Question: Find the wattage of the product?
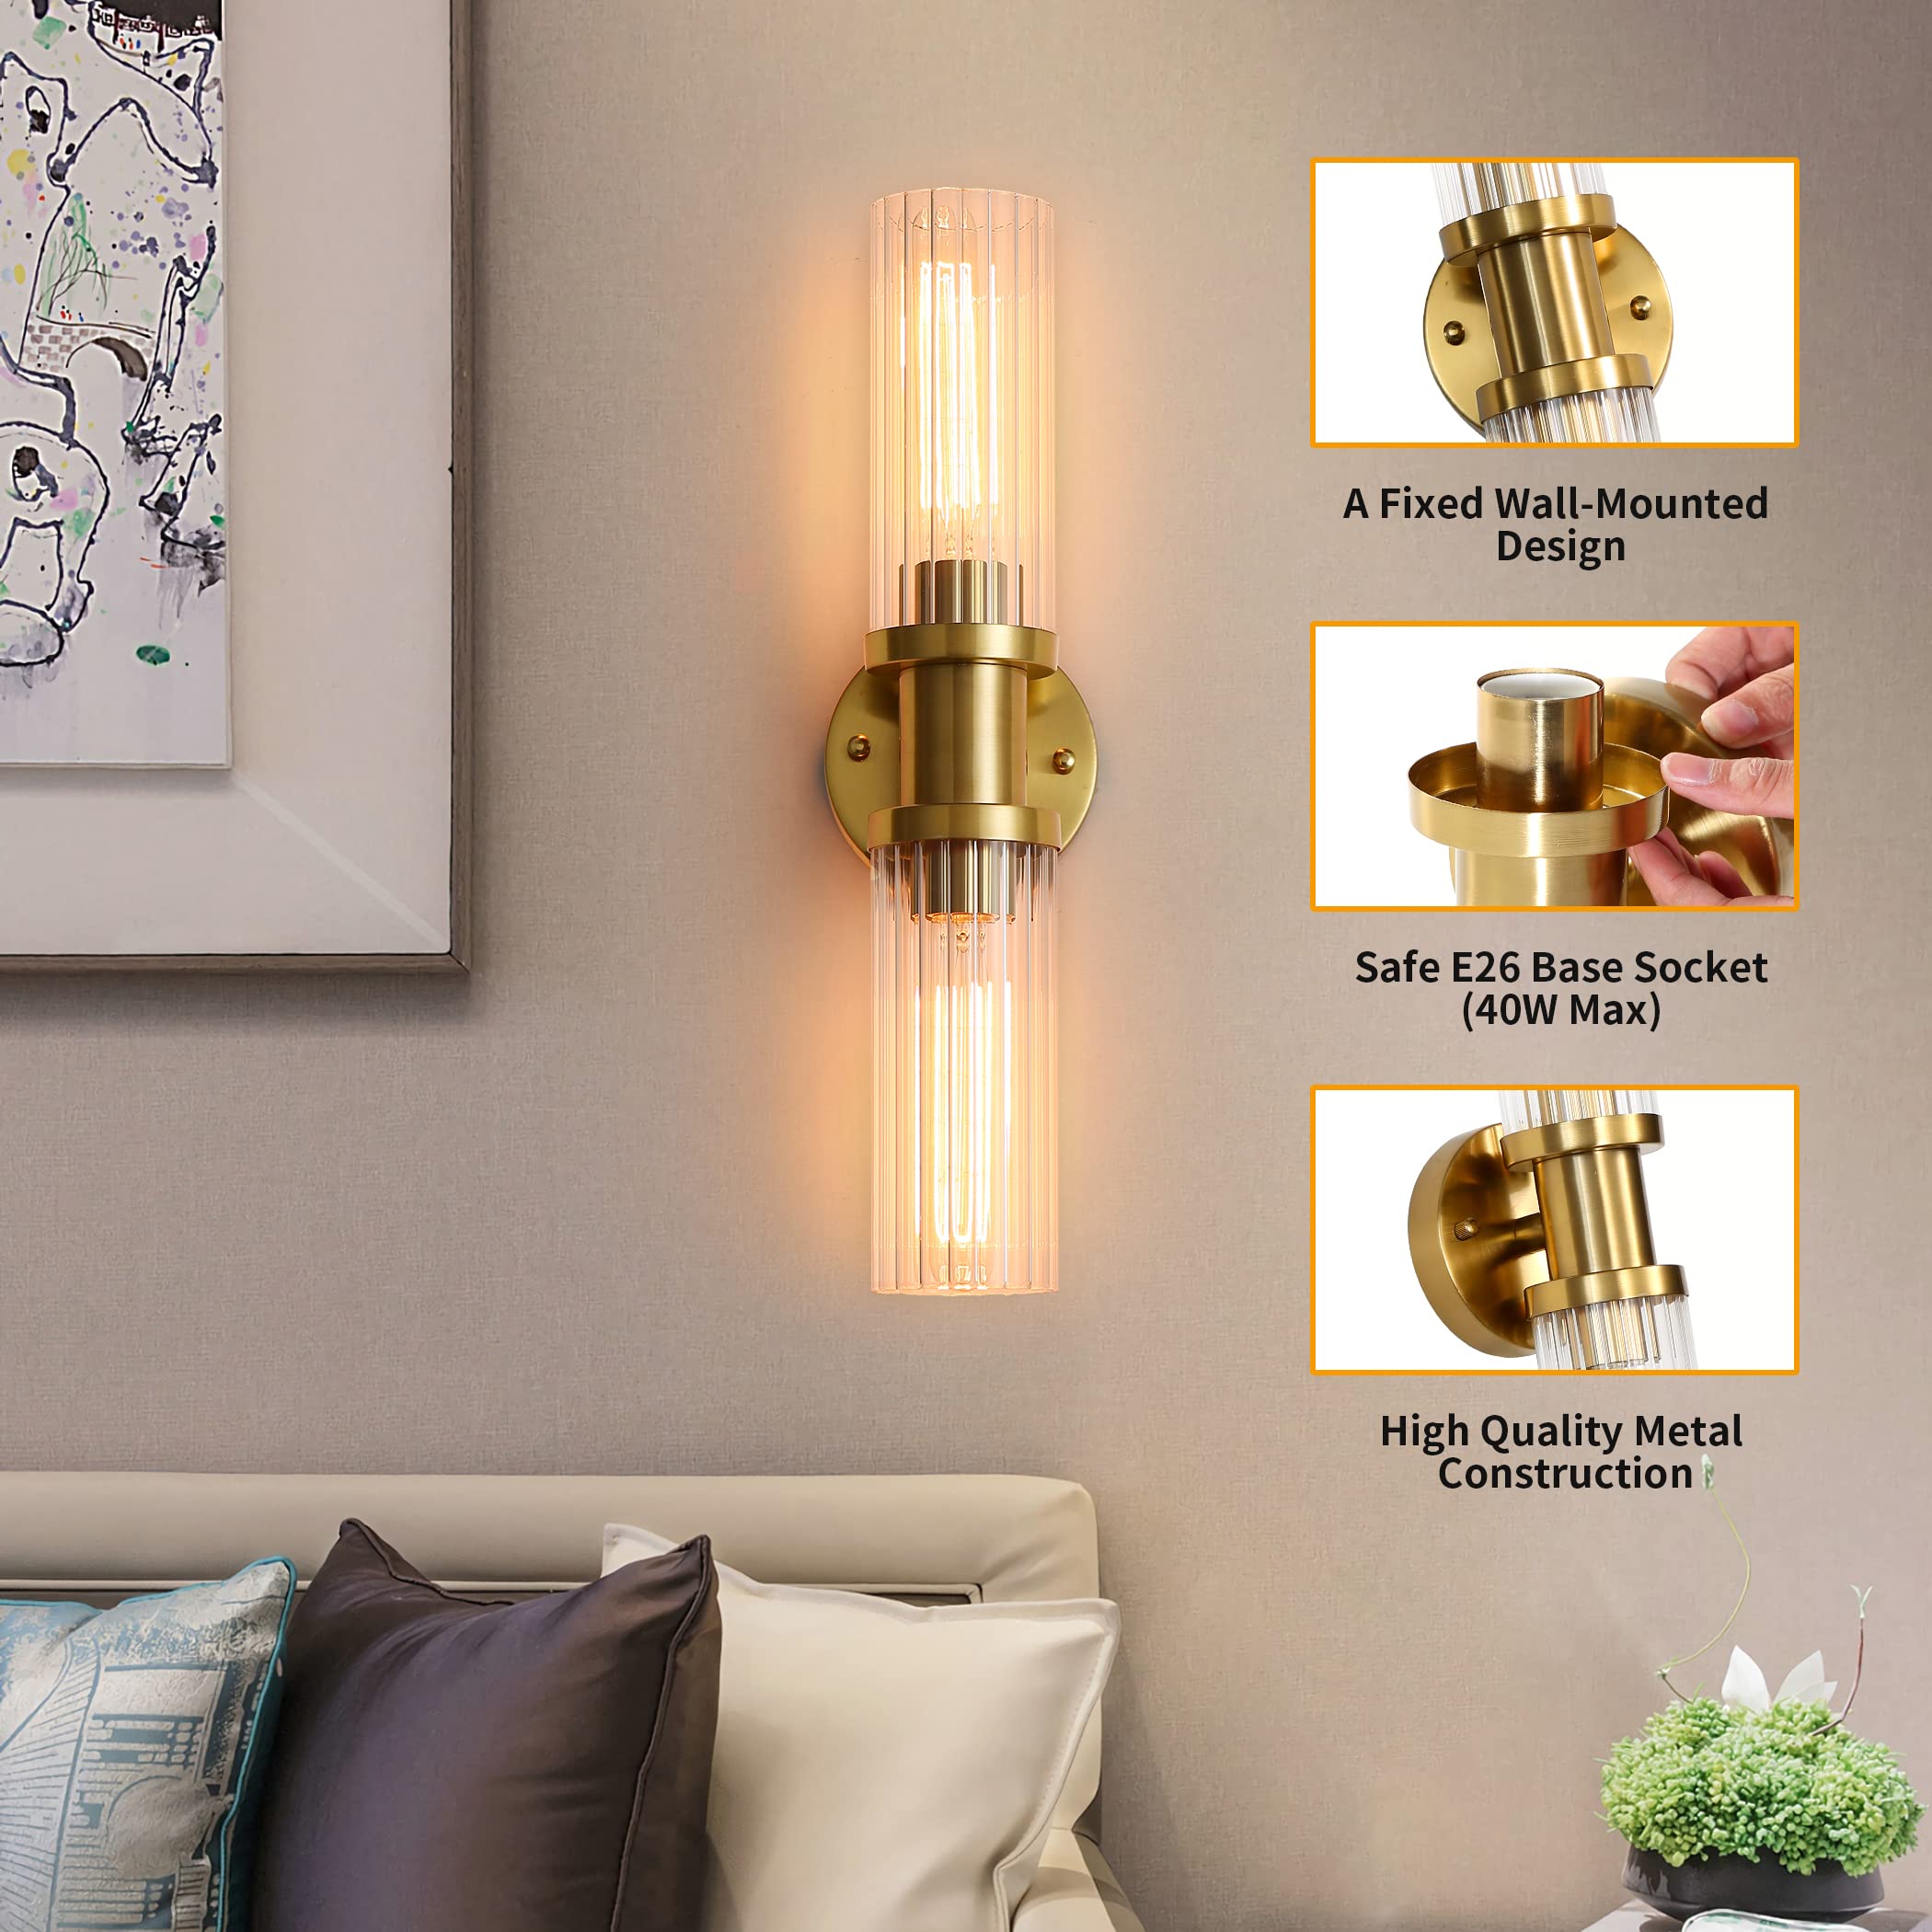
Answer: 40.0 watt